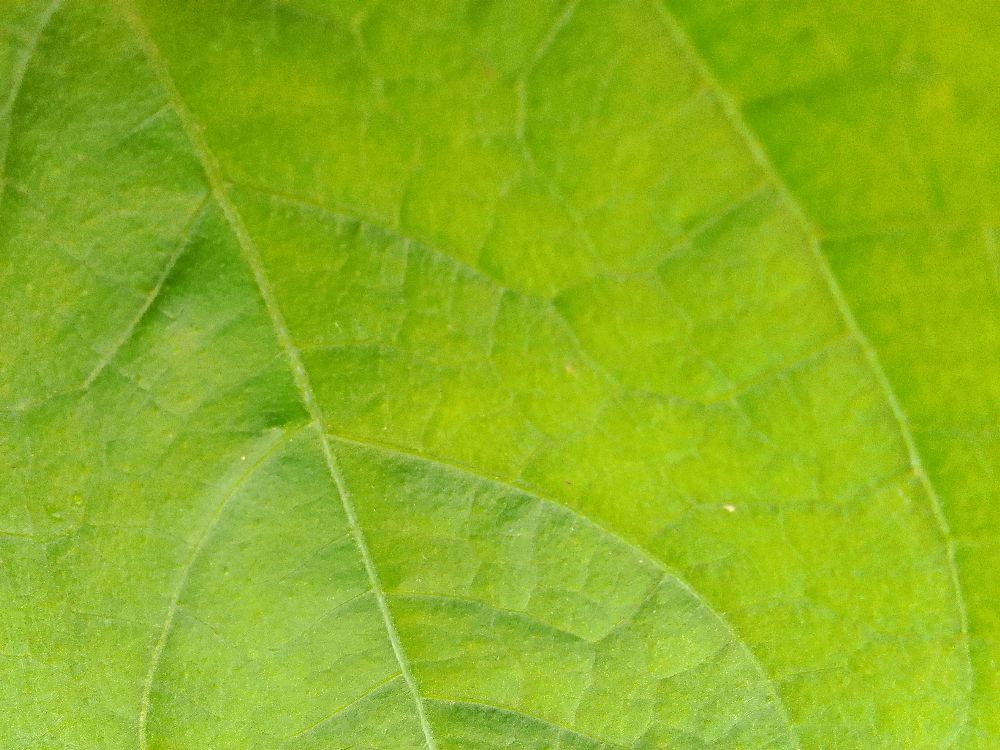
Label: healthy